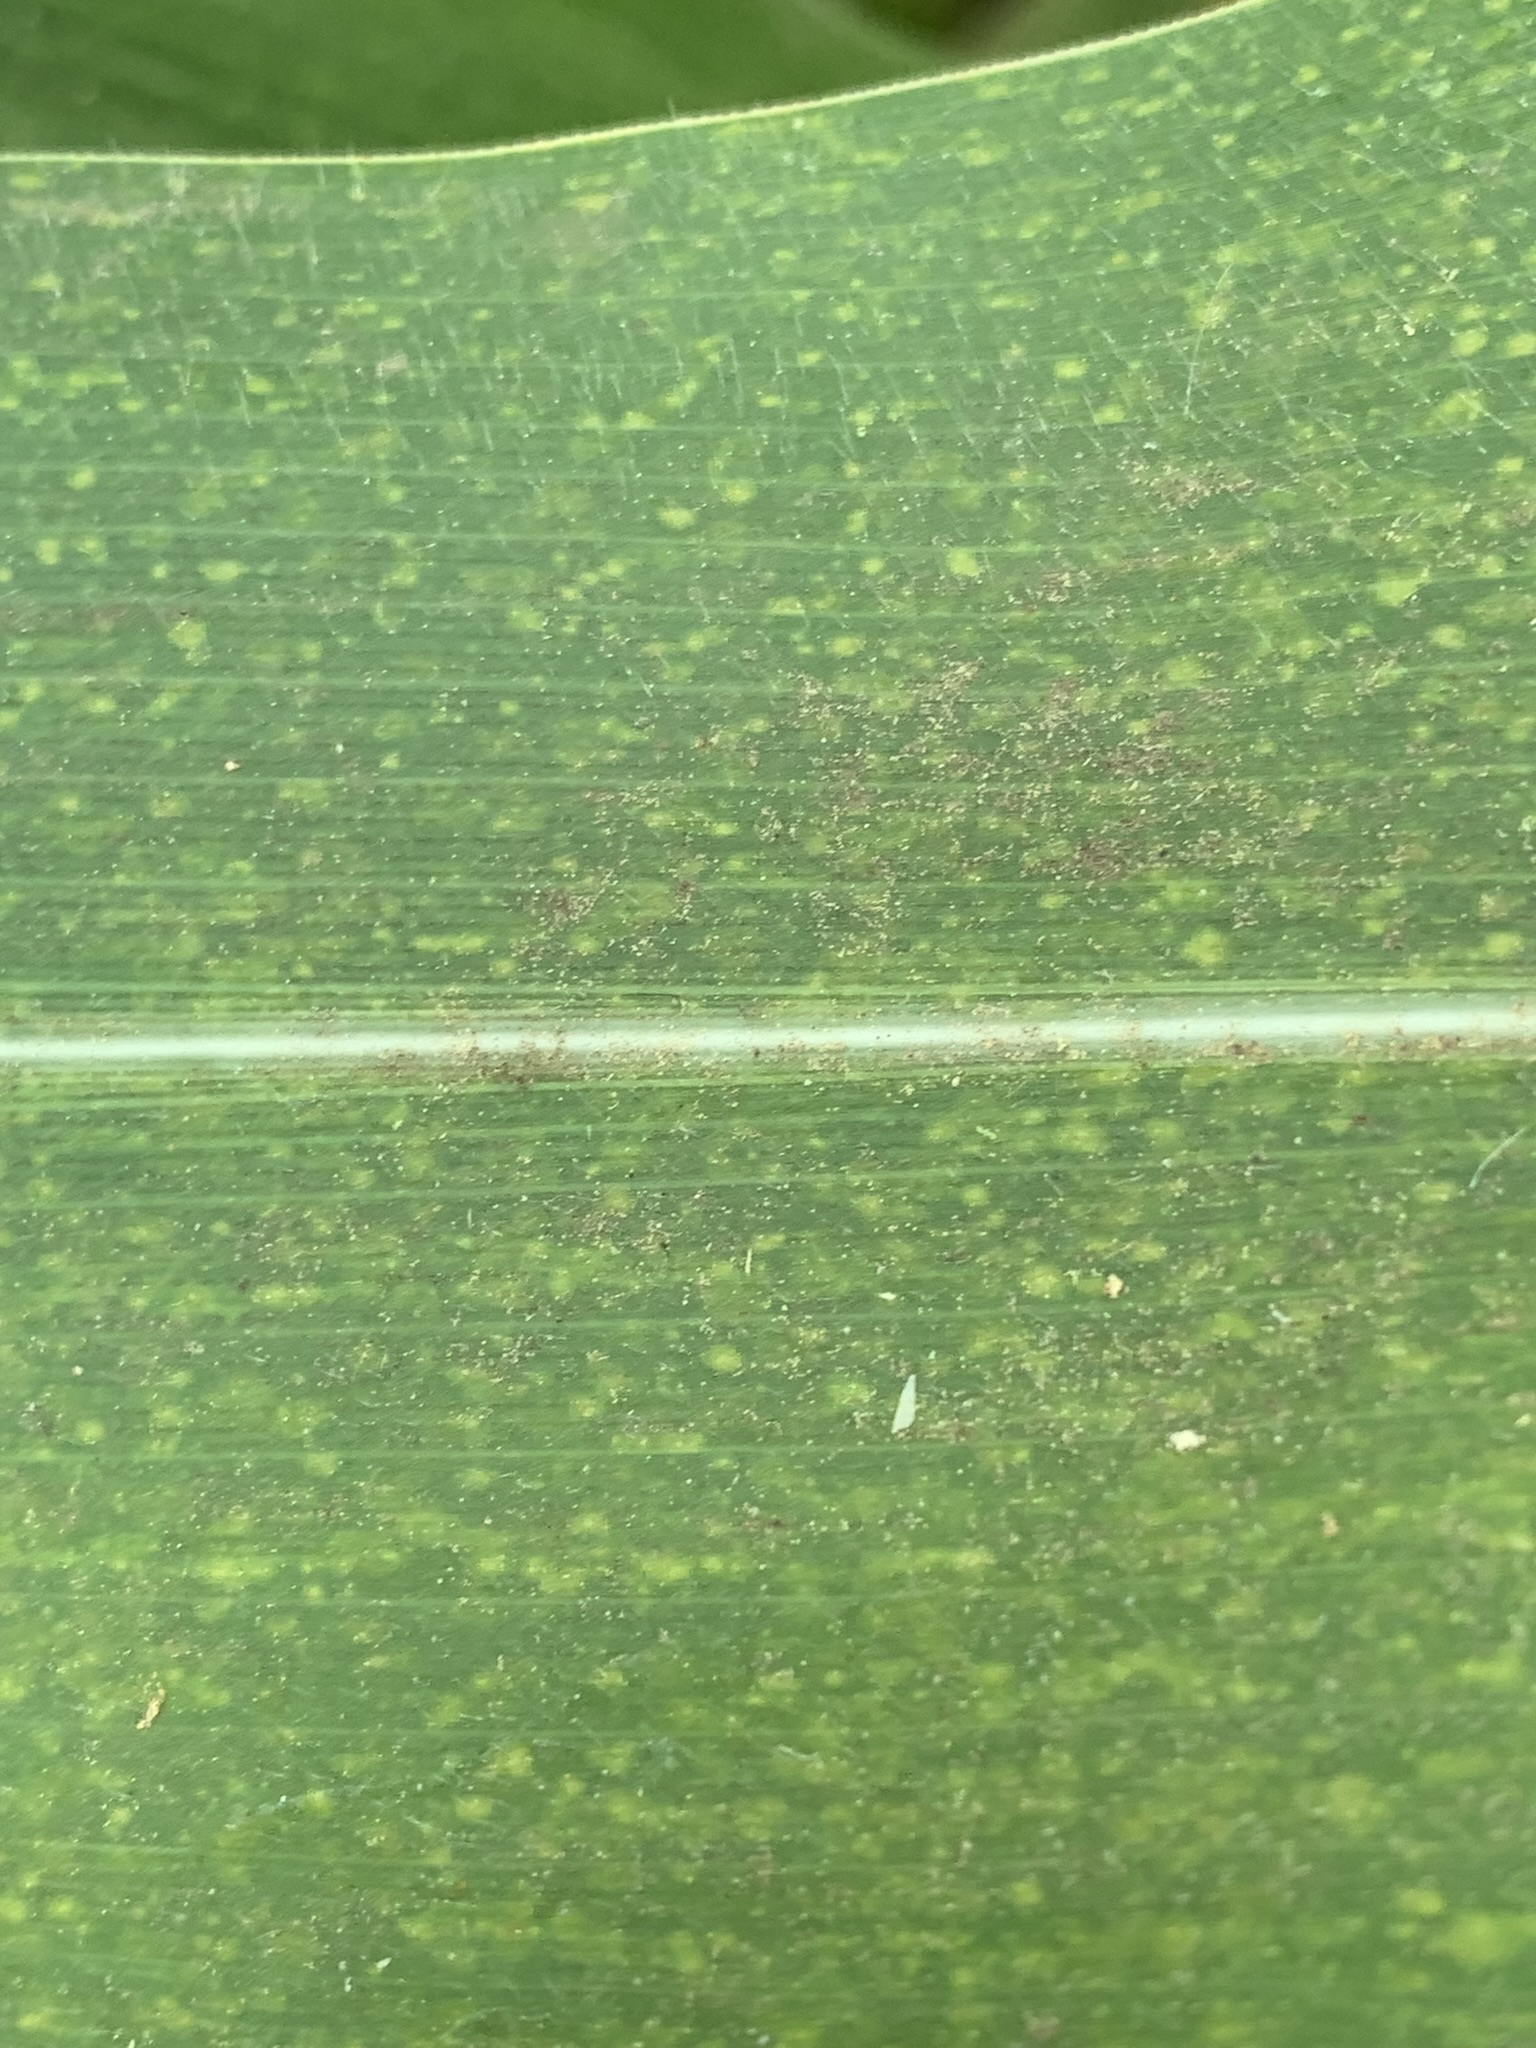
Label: MLN